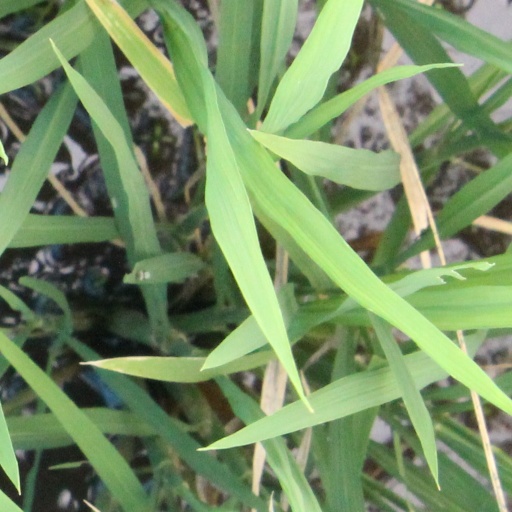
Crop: rice